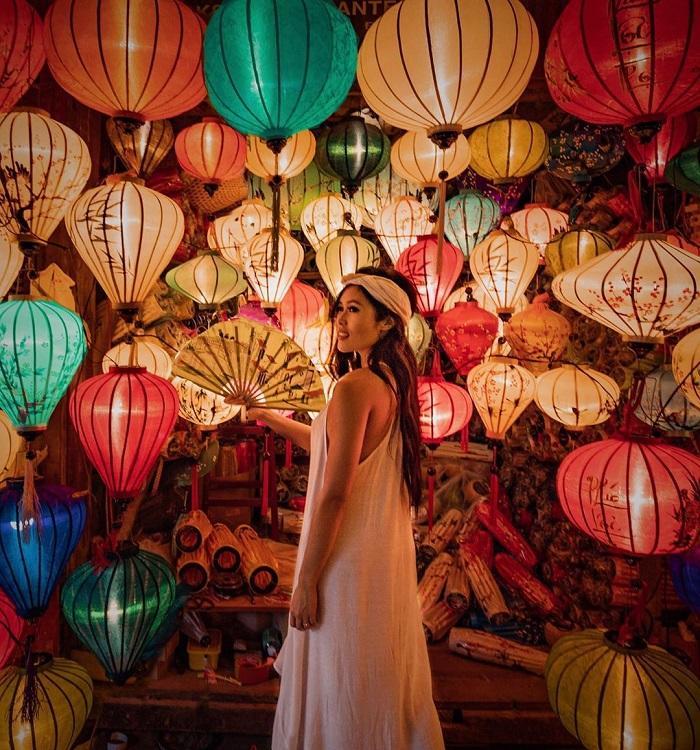
người phụ nữ đang cầm một cái quạt giấy trên tay